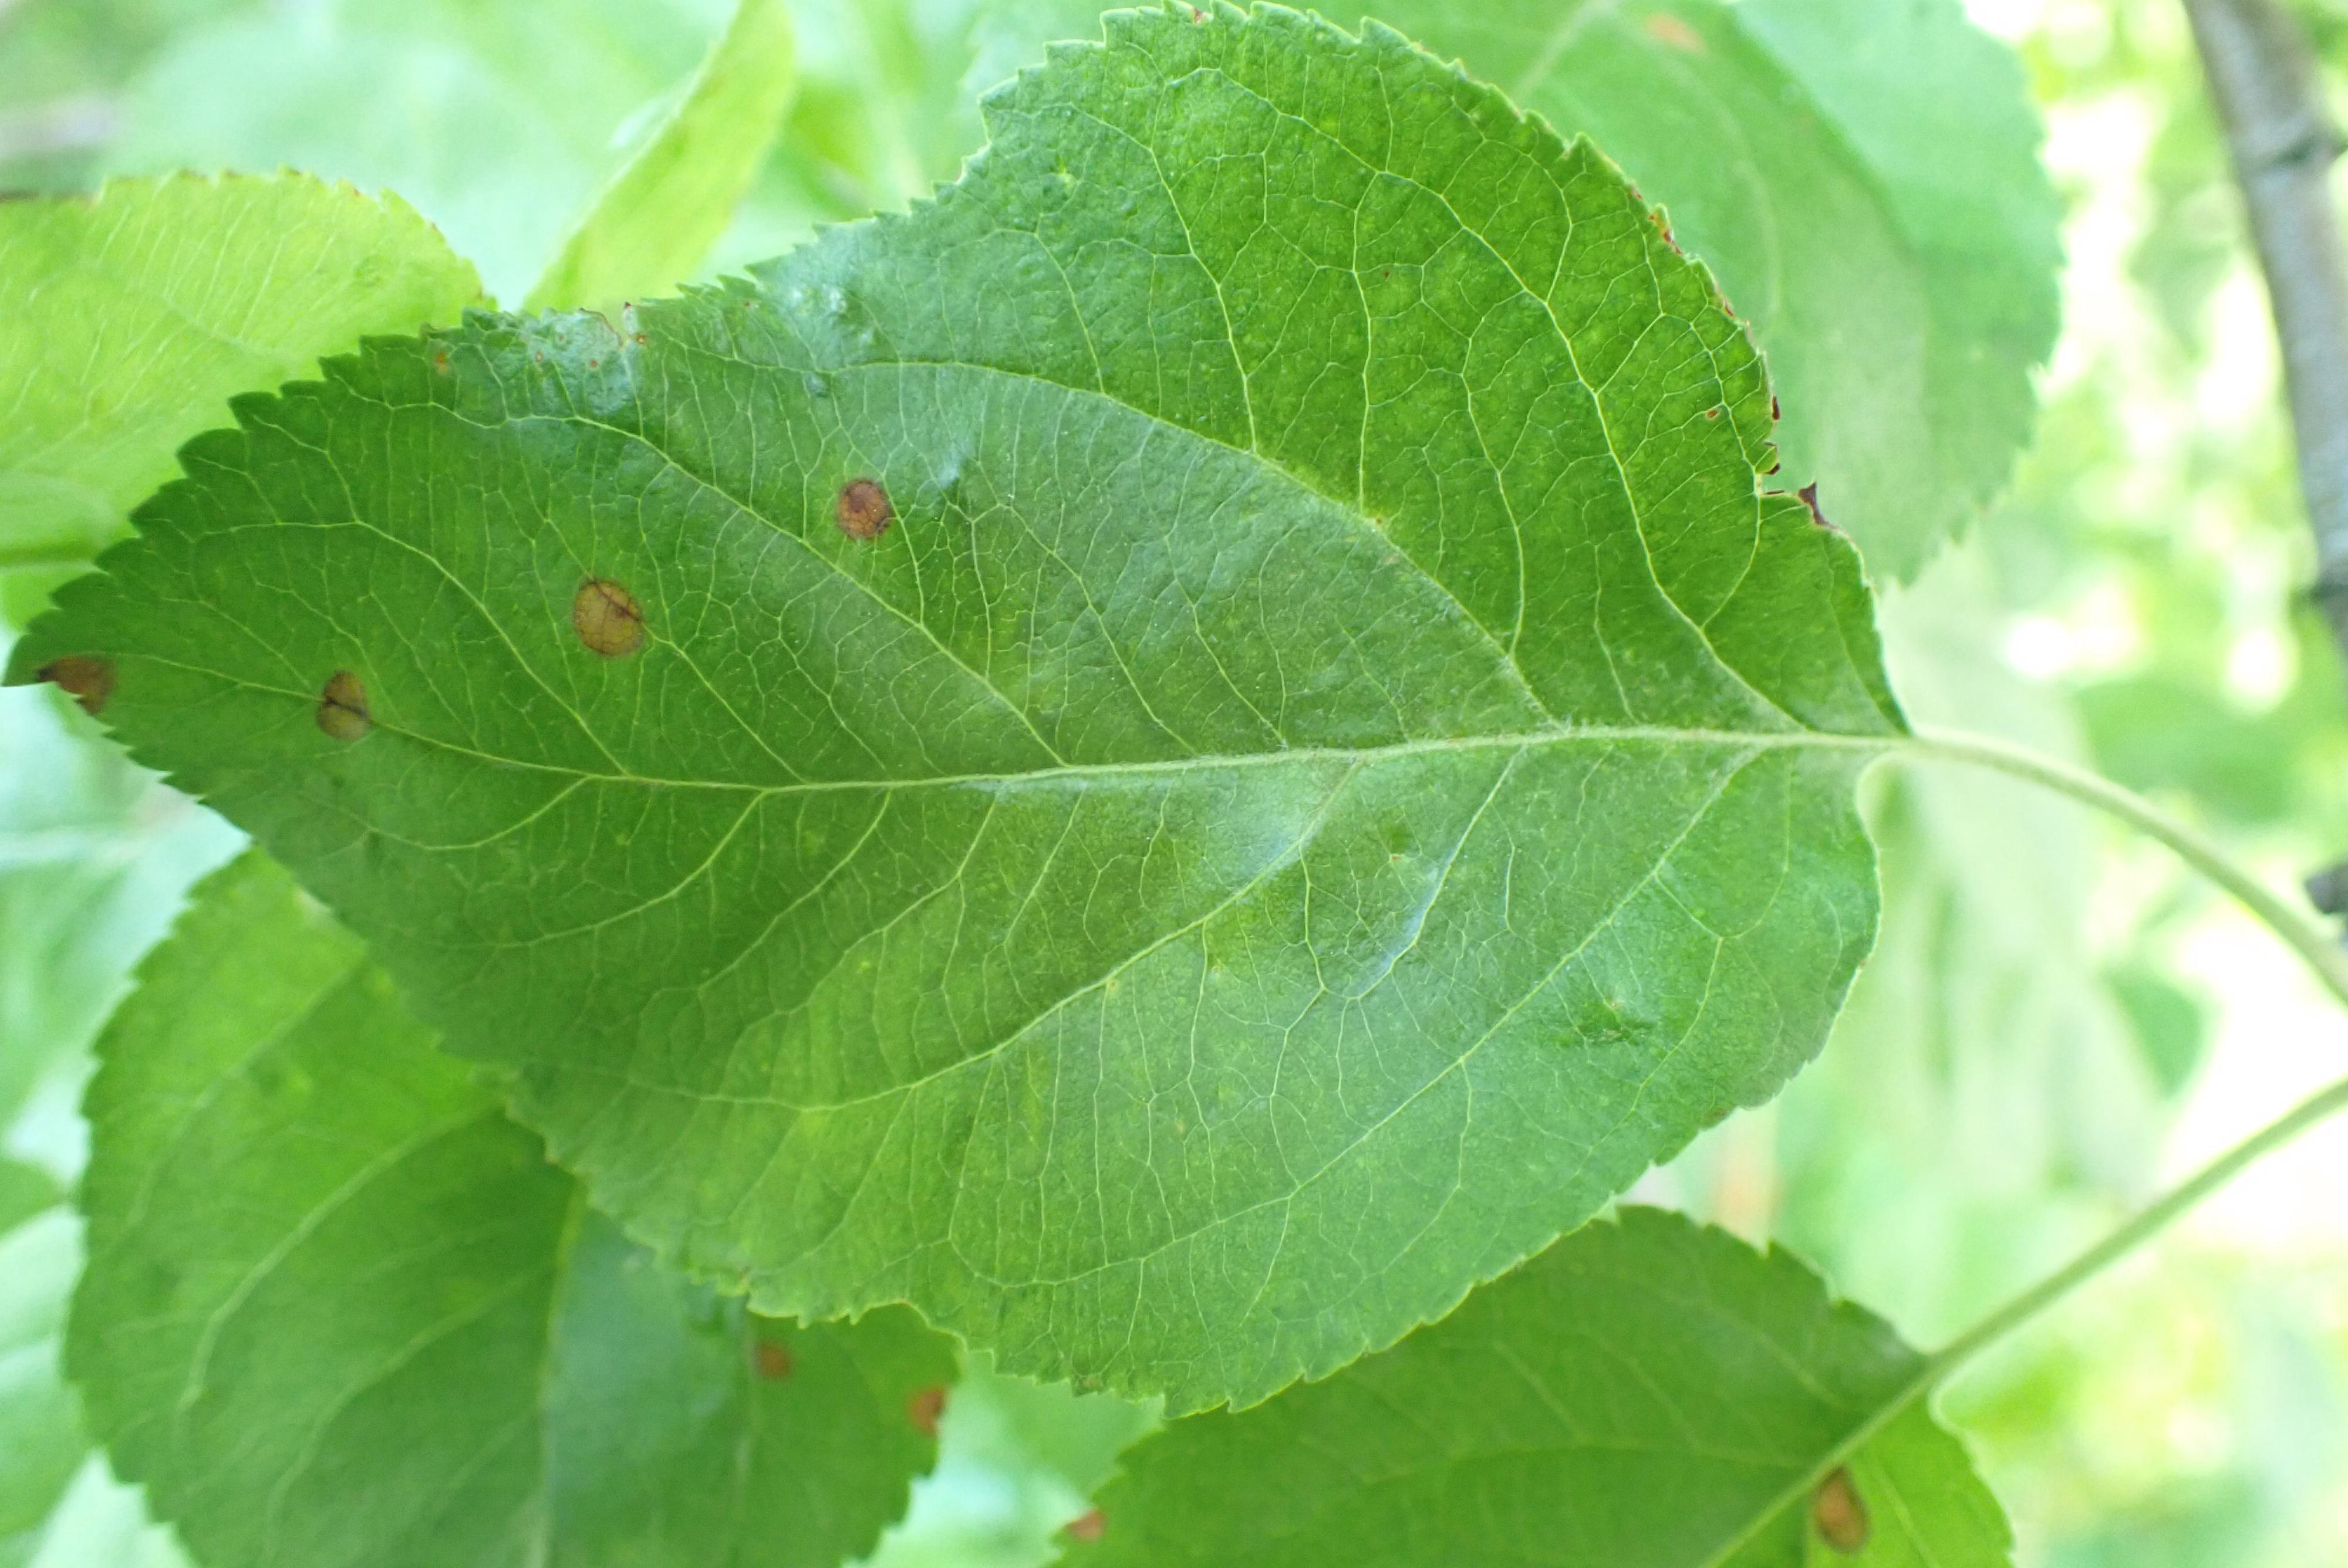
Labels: frog_eye_leaf_spot